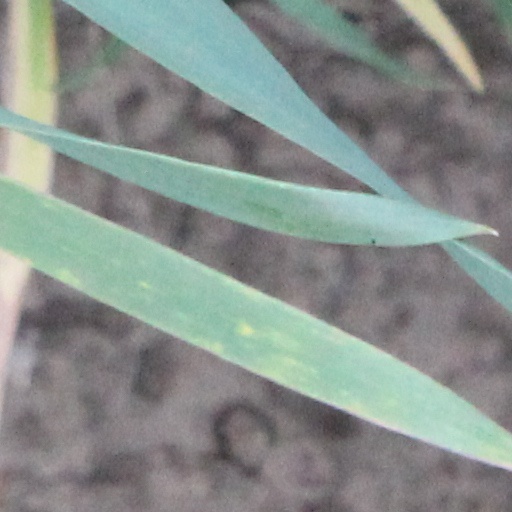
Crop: wheat